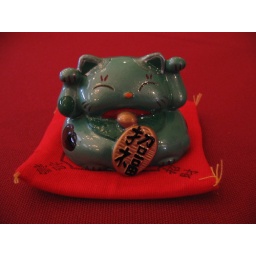
Shannon (lady who works in the cubical next to me) got this Maneki Neko as a white elephant gift.